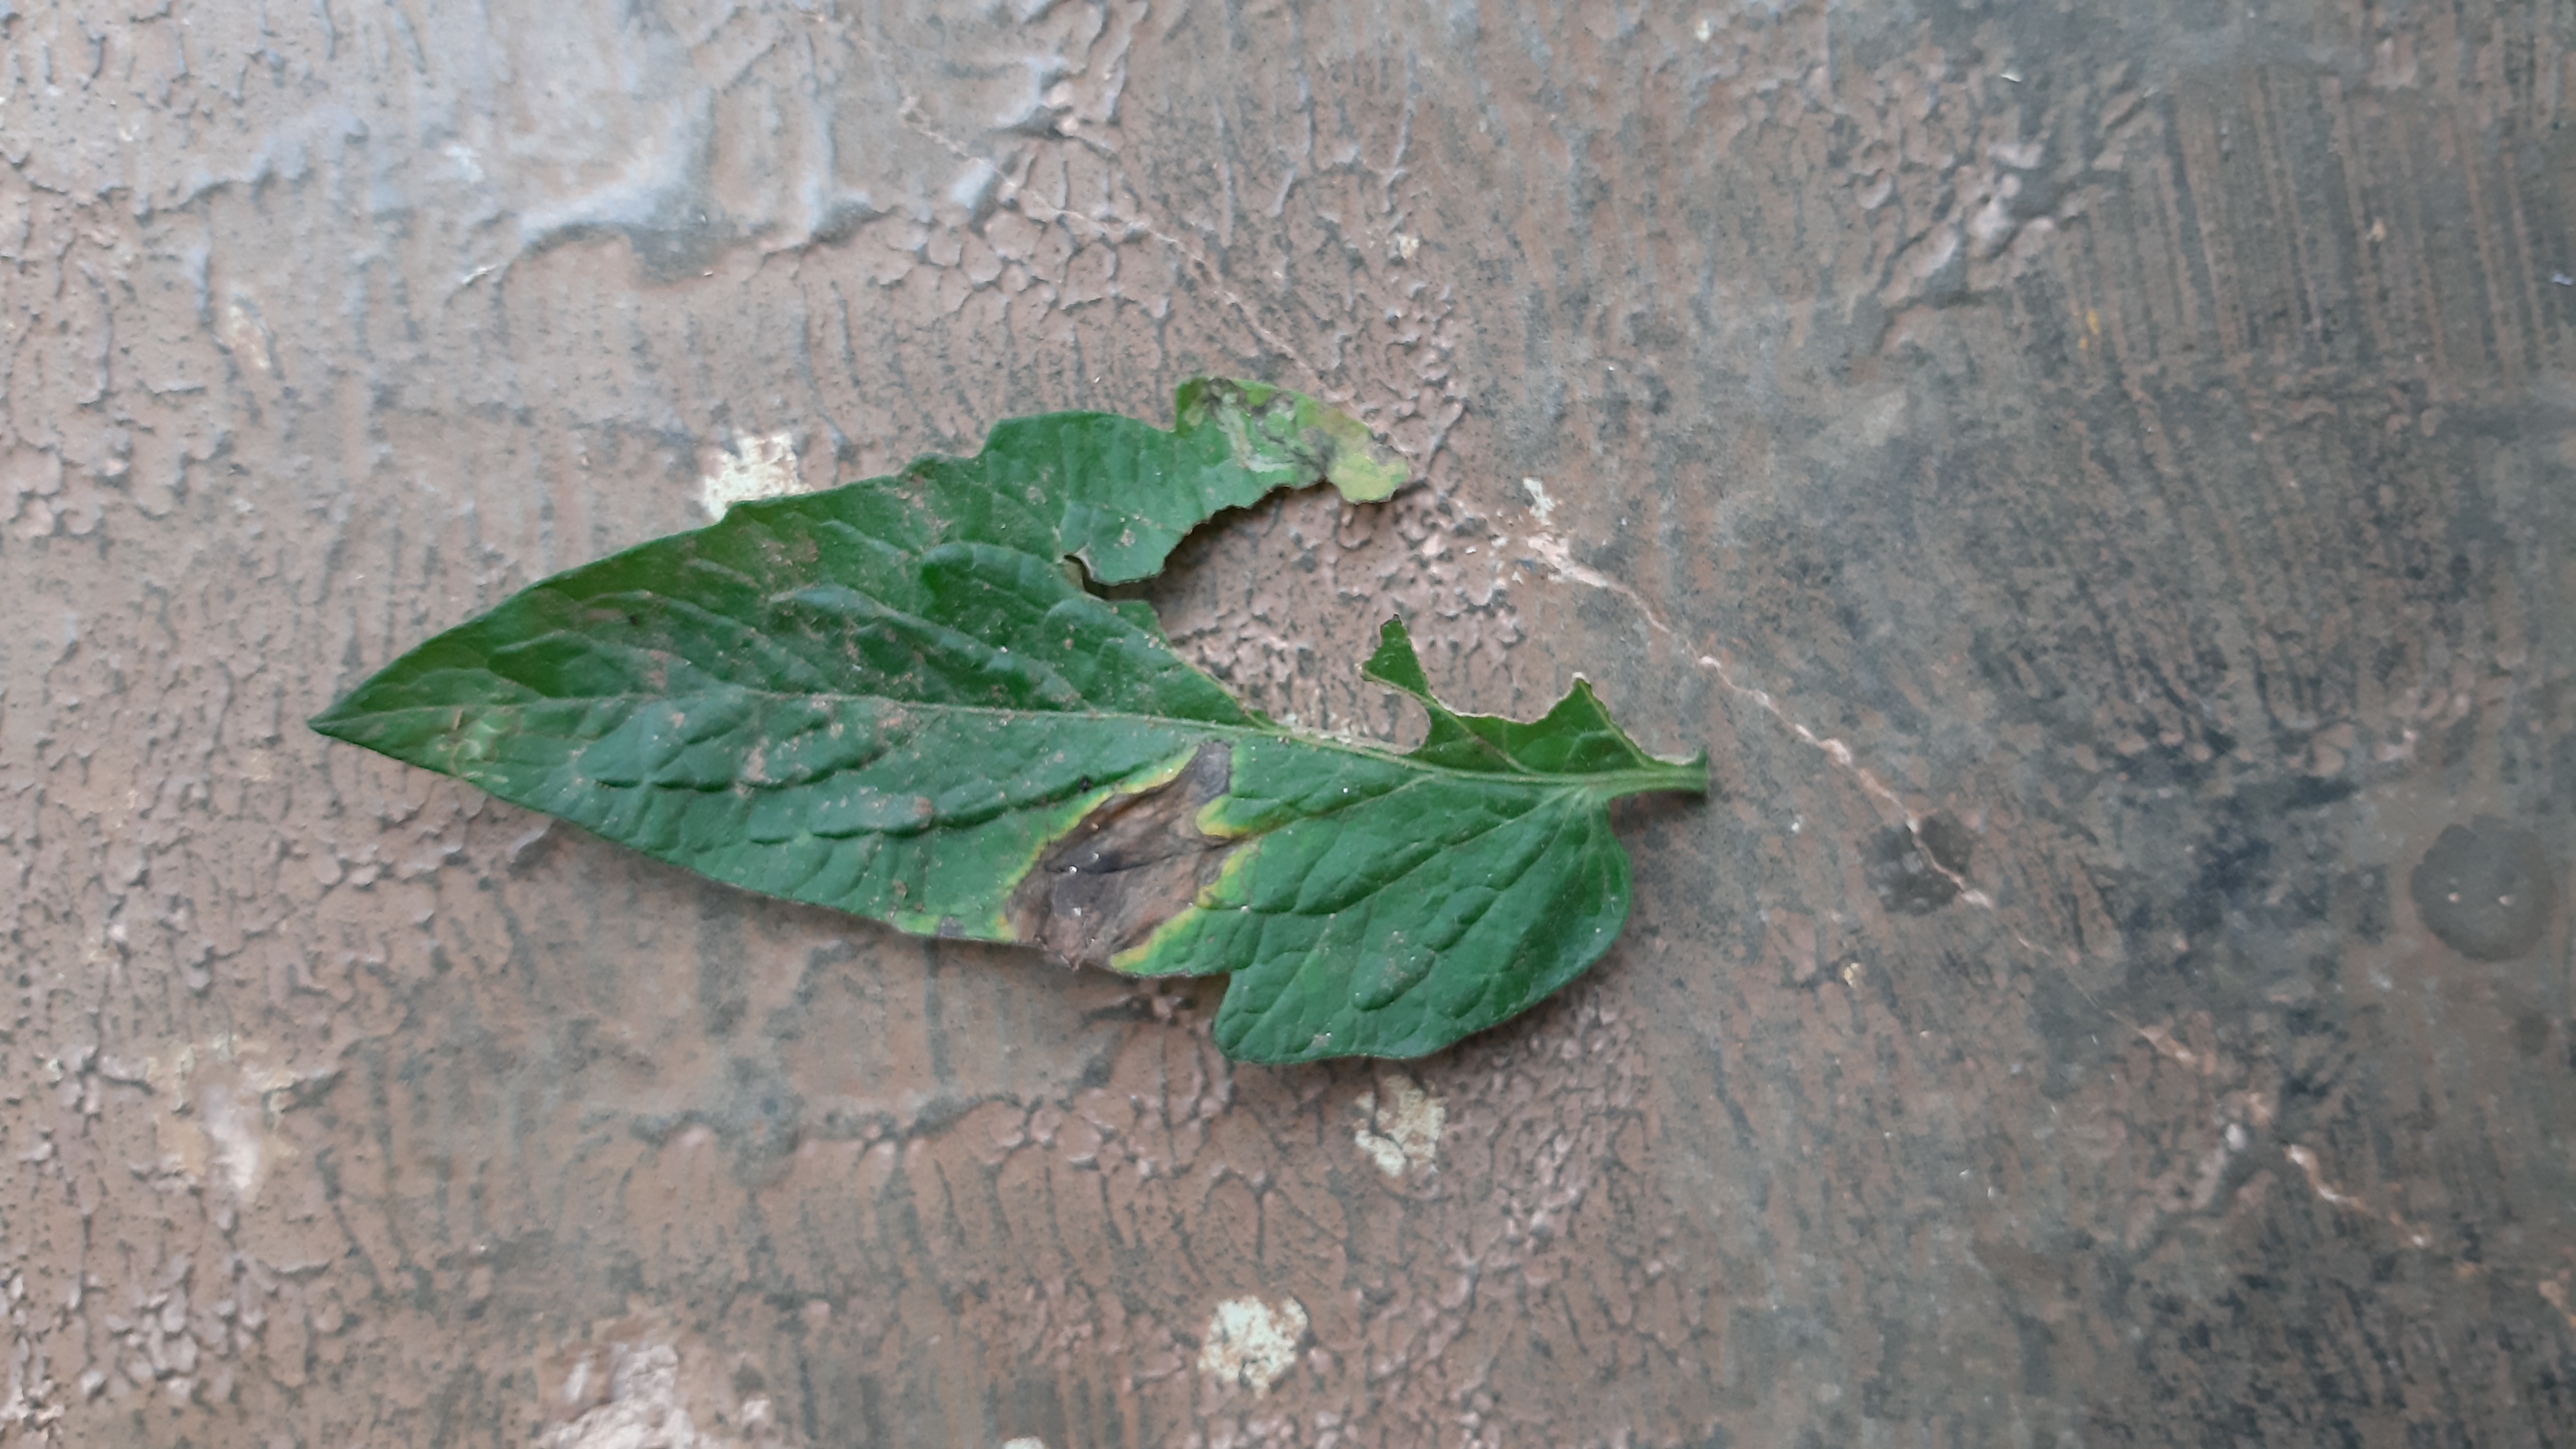
Plant: Tomato